Kyle Falconer

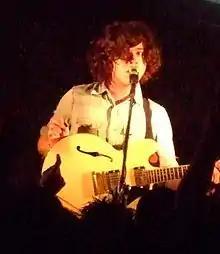
Falconer performing in 2007

In interviews Falconer frequently cites Oasis, The Beatles, The Clash, Fleetwood Mac and Squeeze as influences. Although all members of The View are said to be fans of The Beatles, Falconer is deemed to be the most infatuated. In 2008 he claimed that the band were the first thing he thought about in the morning. The following year, he admitted that when he met Paul McCartney he was so overwhelmed that he "had to run to the toilet and just burst into tears". He further added, "I love The Beatles. I wanted to ask him to collaborate with us."